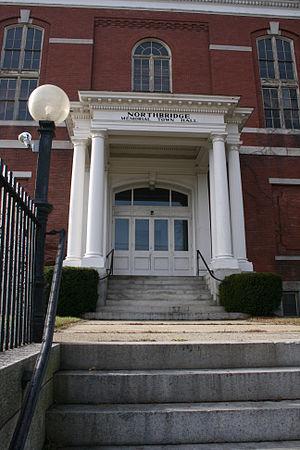
Northbridge est une ville du Comté de Worcester dans le Massachusetts.